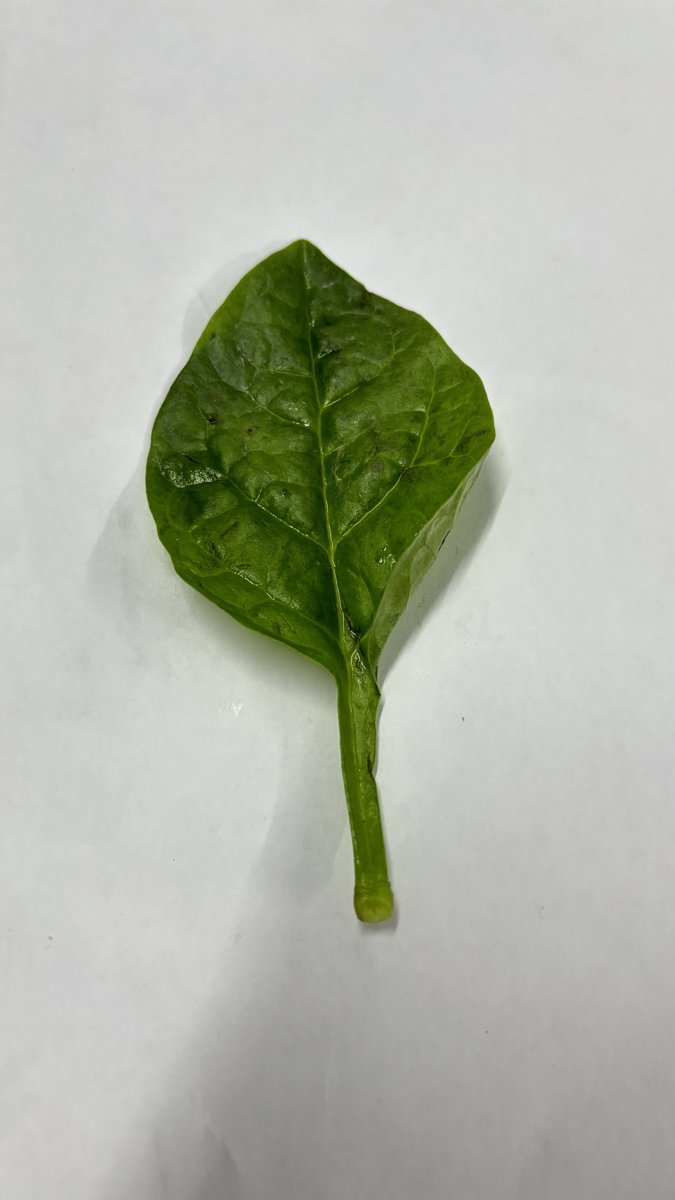
Label: Healthy-Leaf